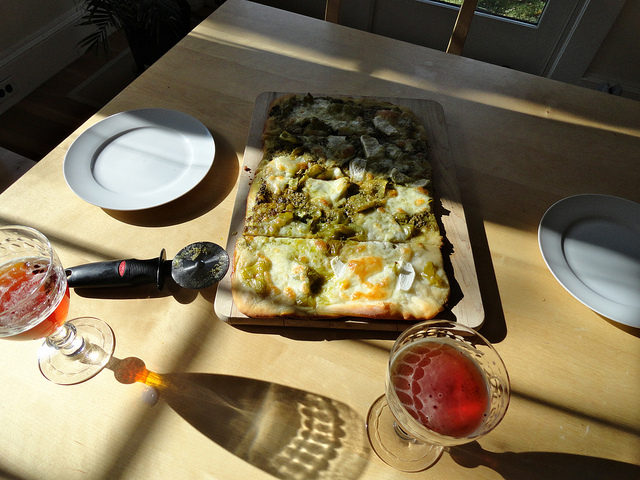
user: Given an image and a question. Answer the question in a short answer. Question: What kind of pizza is this? Short Answer:
assistant: veggie